Christopher Stadler

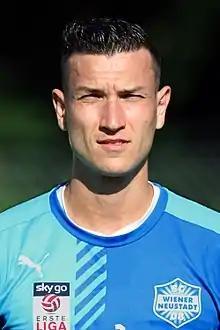
Stadler with Wiener Neustadt in 2016

Christopher Stadler (born 7 January 1994) is an Austrian football player. He plays for ASK-BSC Bruck/Leith.